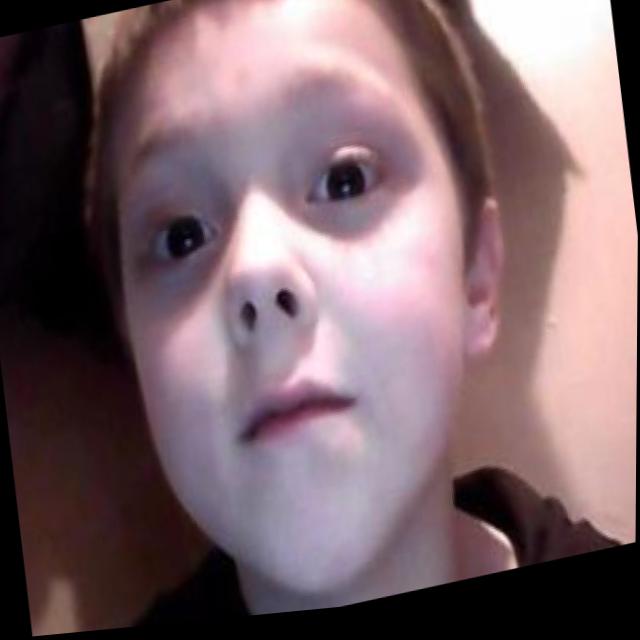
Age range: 0-12